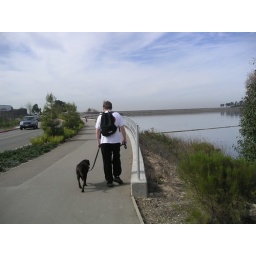
Walking the dog near the lake